Neuraminic acid

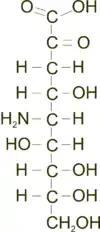
Two-dimensional representation of neuraminic acid in its straight chain form.

Neuraminic acid (5-amino-3,5-dideoxy--"glycero"--"galacto"-non-2-ulosonic acid) is an acidic (in particular ulosonic) amino sugar with a backbone formed by nine carbon atoms. Although 9-carbon sugars do not occur naturally, neuraminic acid may be regarded as a theoretical 9-carbon ketose in which the first link of the chain (the –CHOH at position 1) is oxidised into a carboxyl group (–C(=O)OH), the hydroxyl group at position 3 is deoxidised (oxygen is removed from it), and the hydroxyl group at position 5 is substituted with an amino group (–NH). Neuraminic acid may also be visualized as the product of an aldol-condensation of pyruvic acid and -mannosamine (2-amino-2-deoxy-mannose).